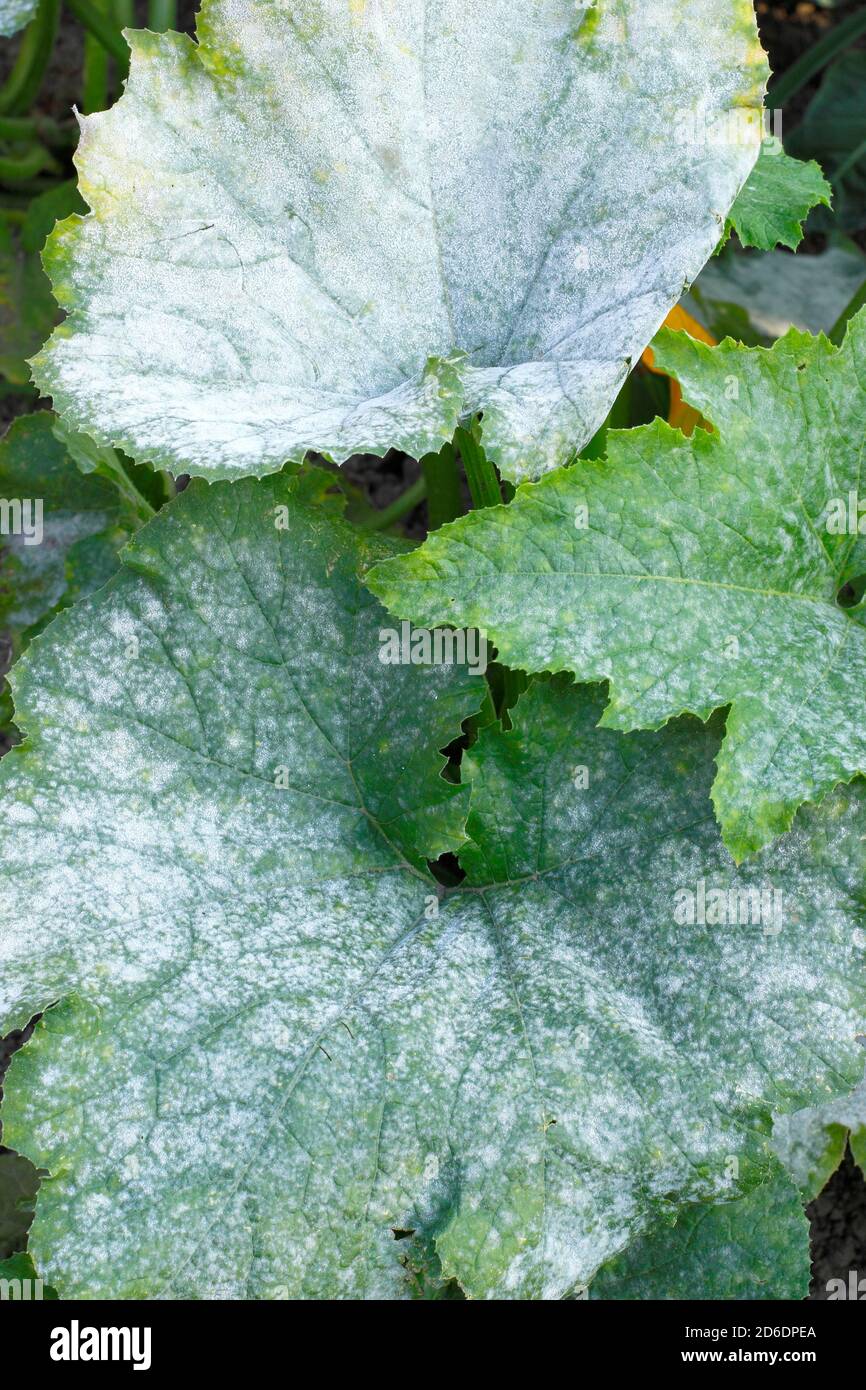
Plant: Squash
Disease: squash powdery mildew